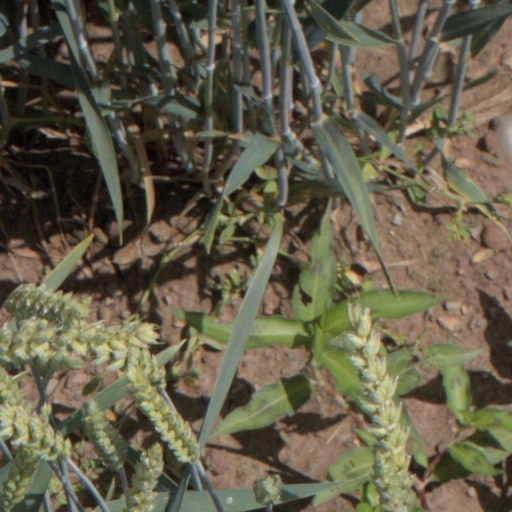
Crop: wheat